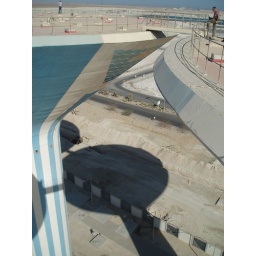
Al Khiran water towers from above